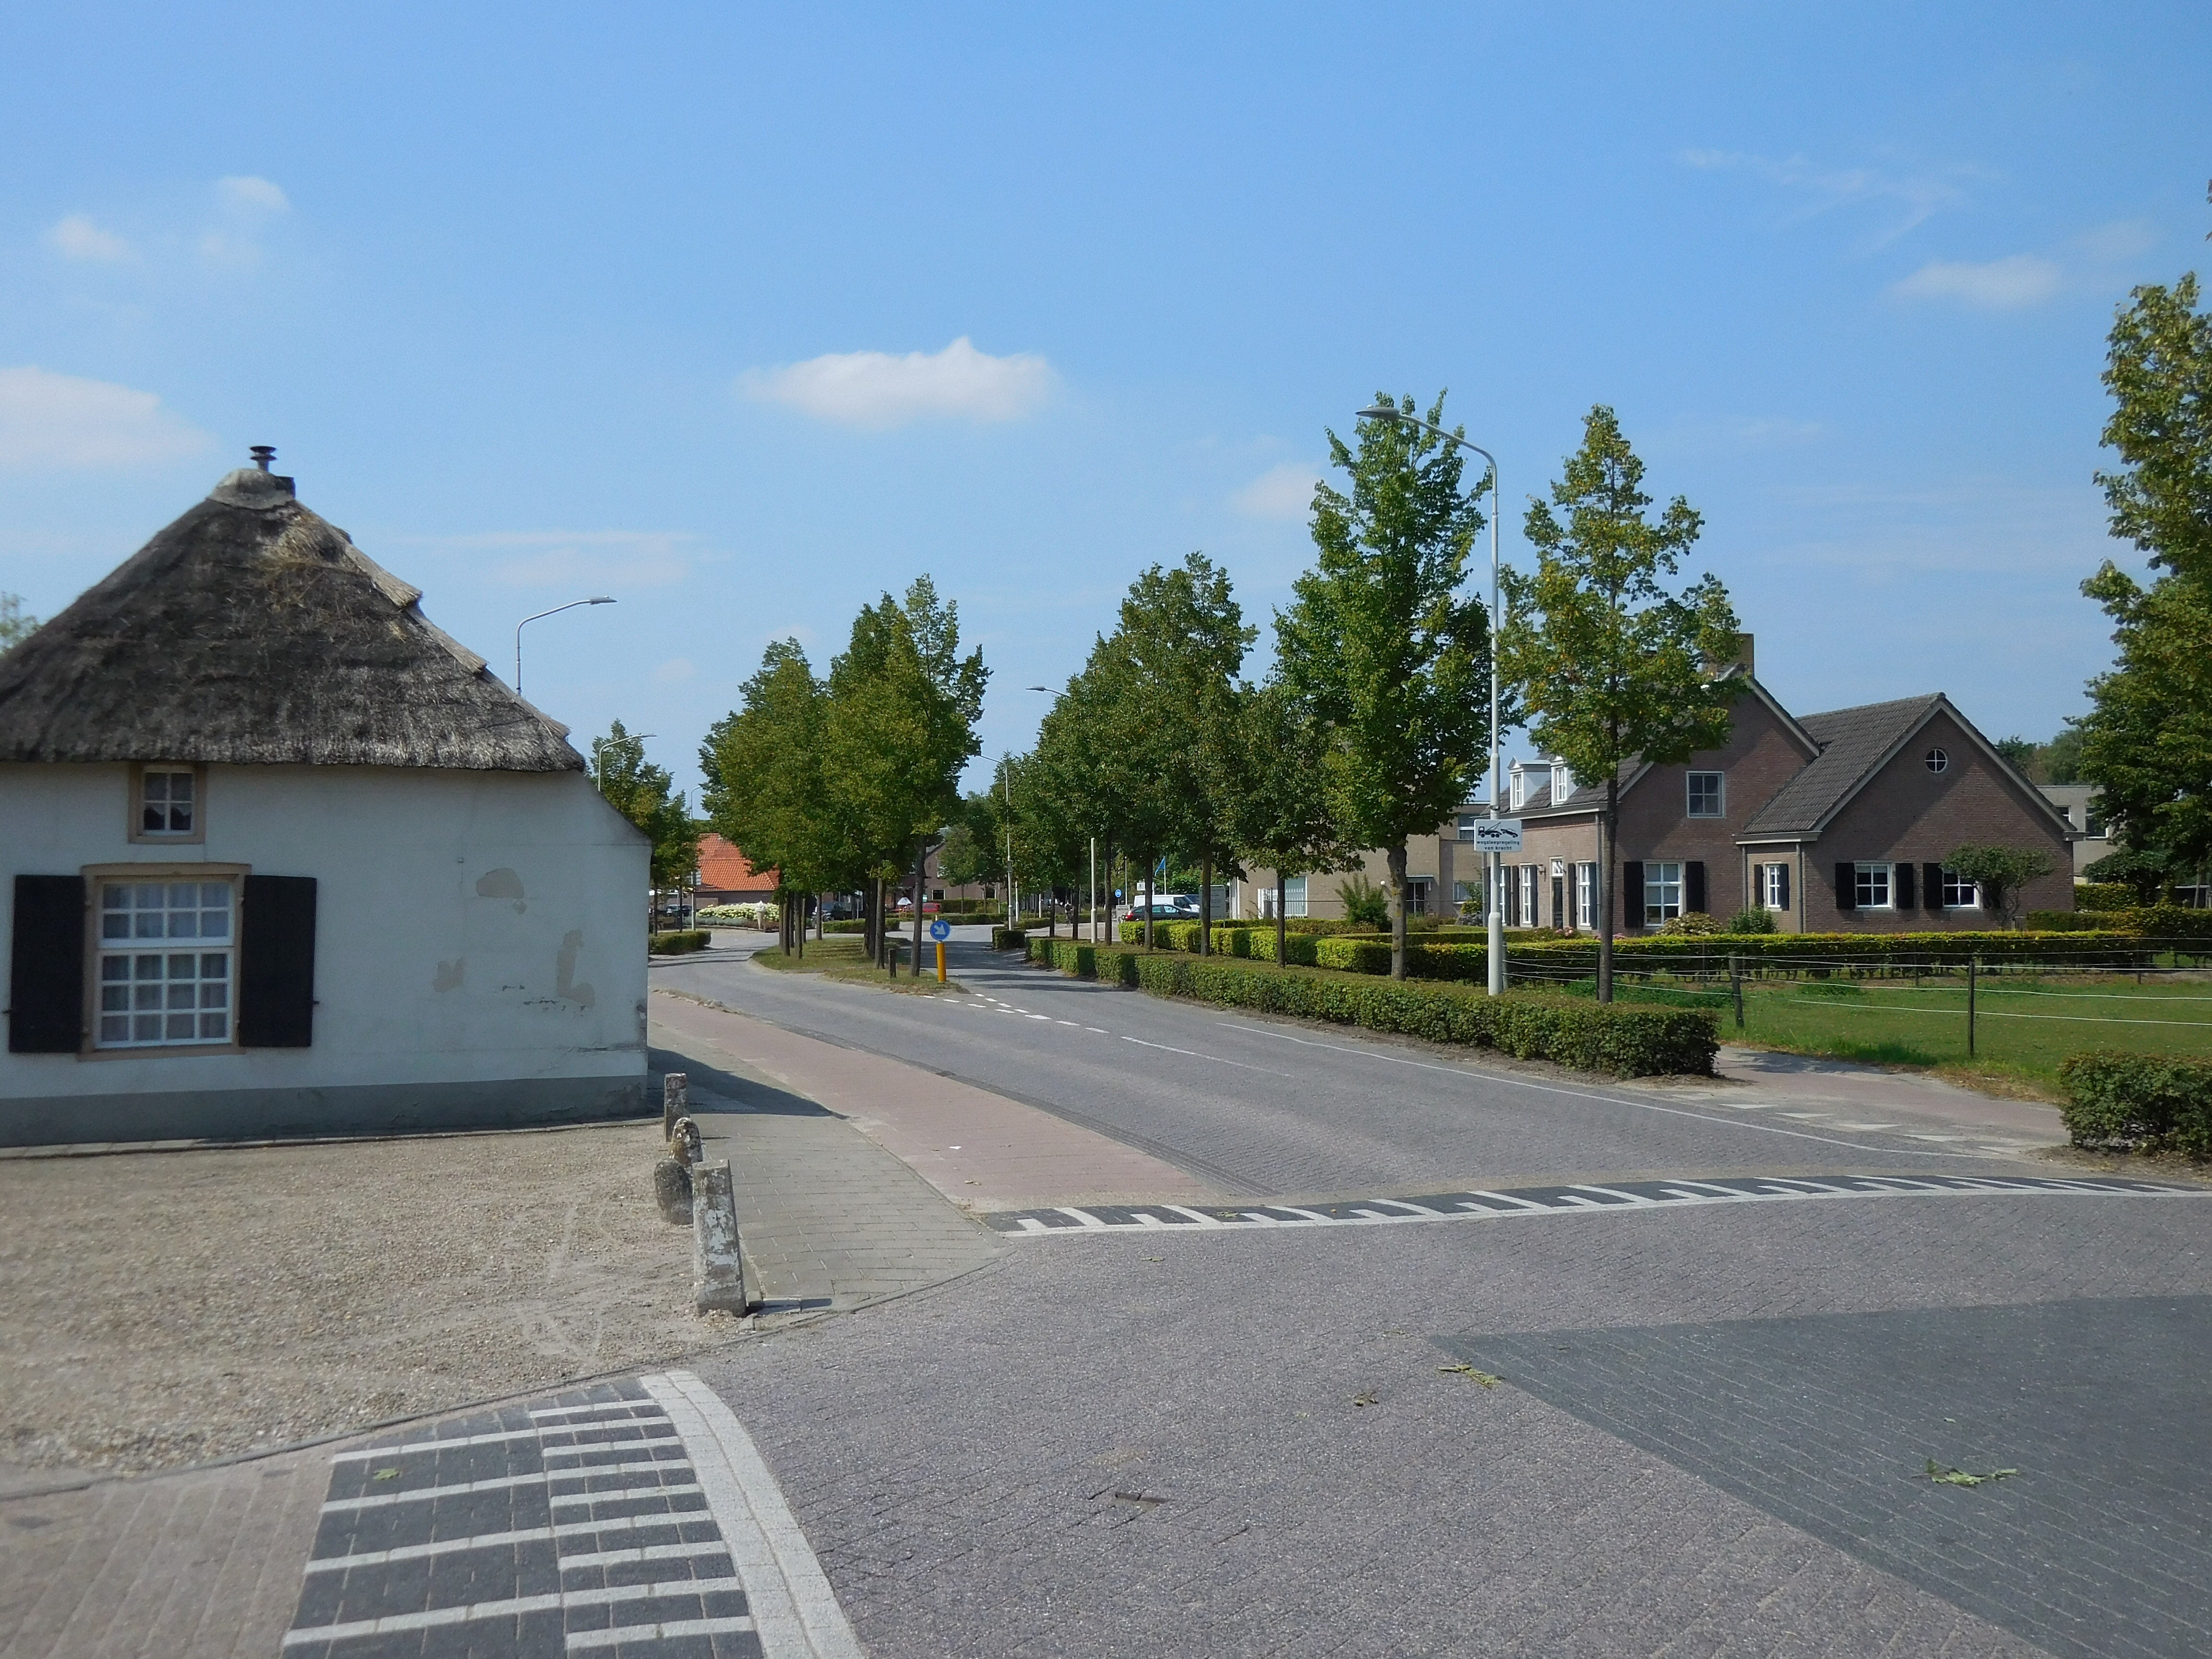
road, farm, house, town, home, asphalt, village, suburb, property, lane, estate, oirschot, neighbourhood, residential area, human settlement, track donk